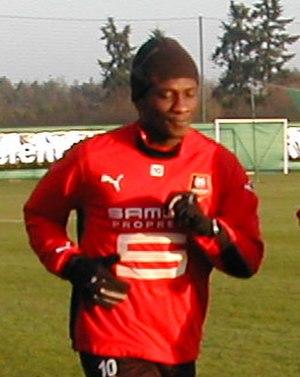
Asamoah Gyan à l'entraînement avec le Stade rennais le 29 décembre 2008.